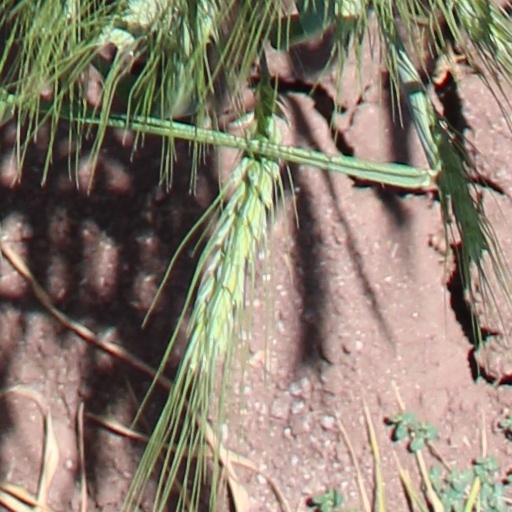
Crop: wheat